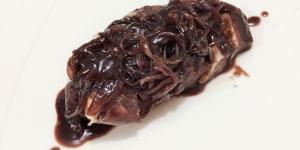
pollo al vino tinto